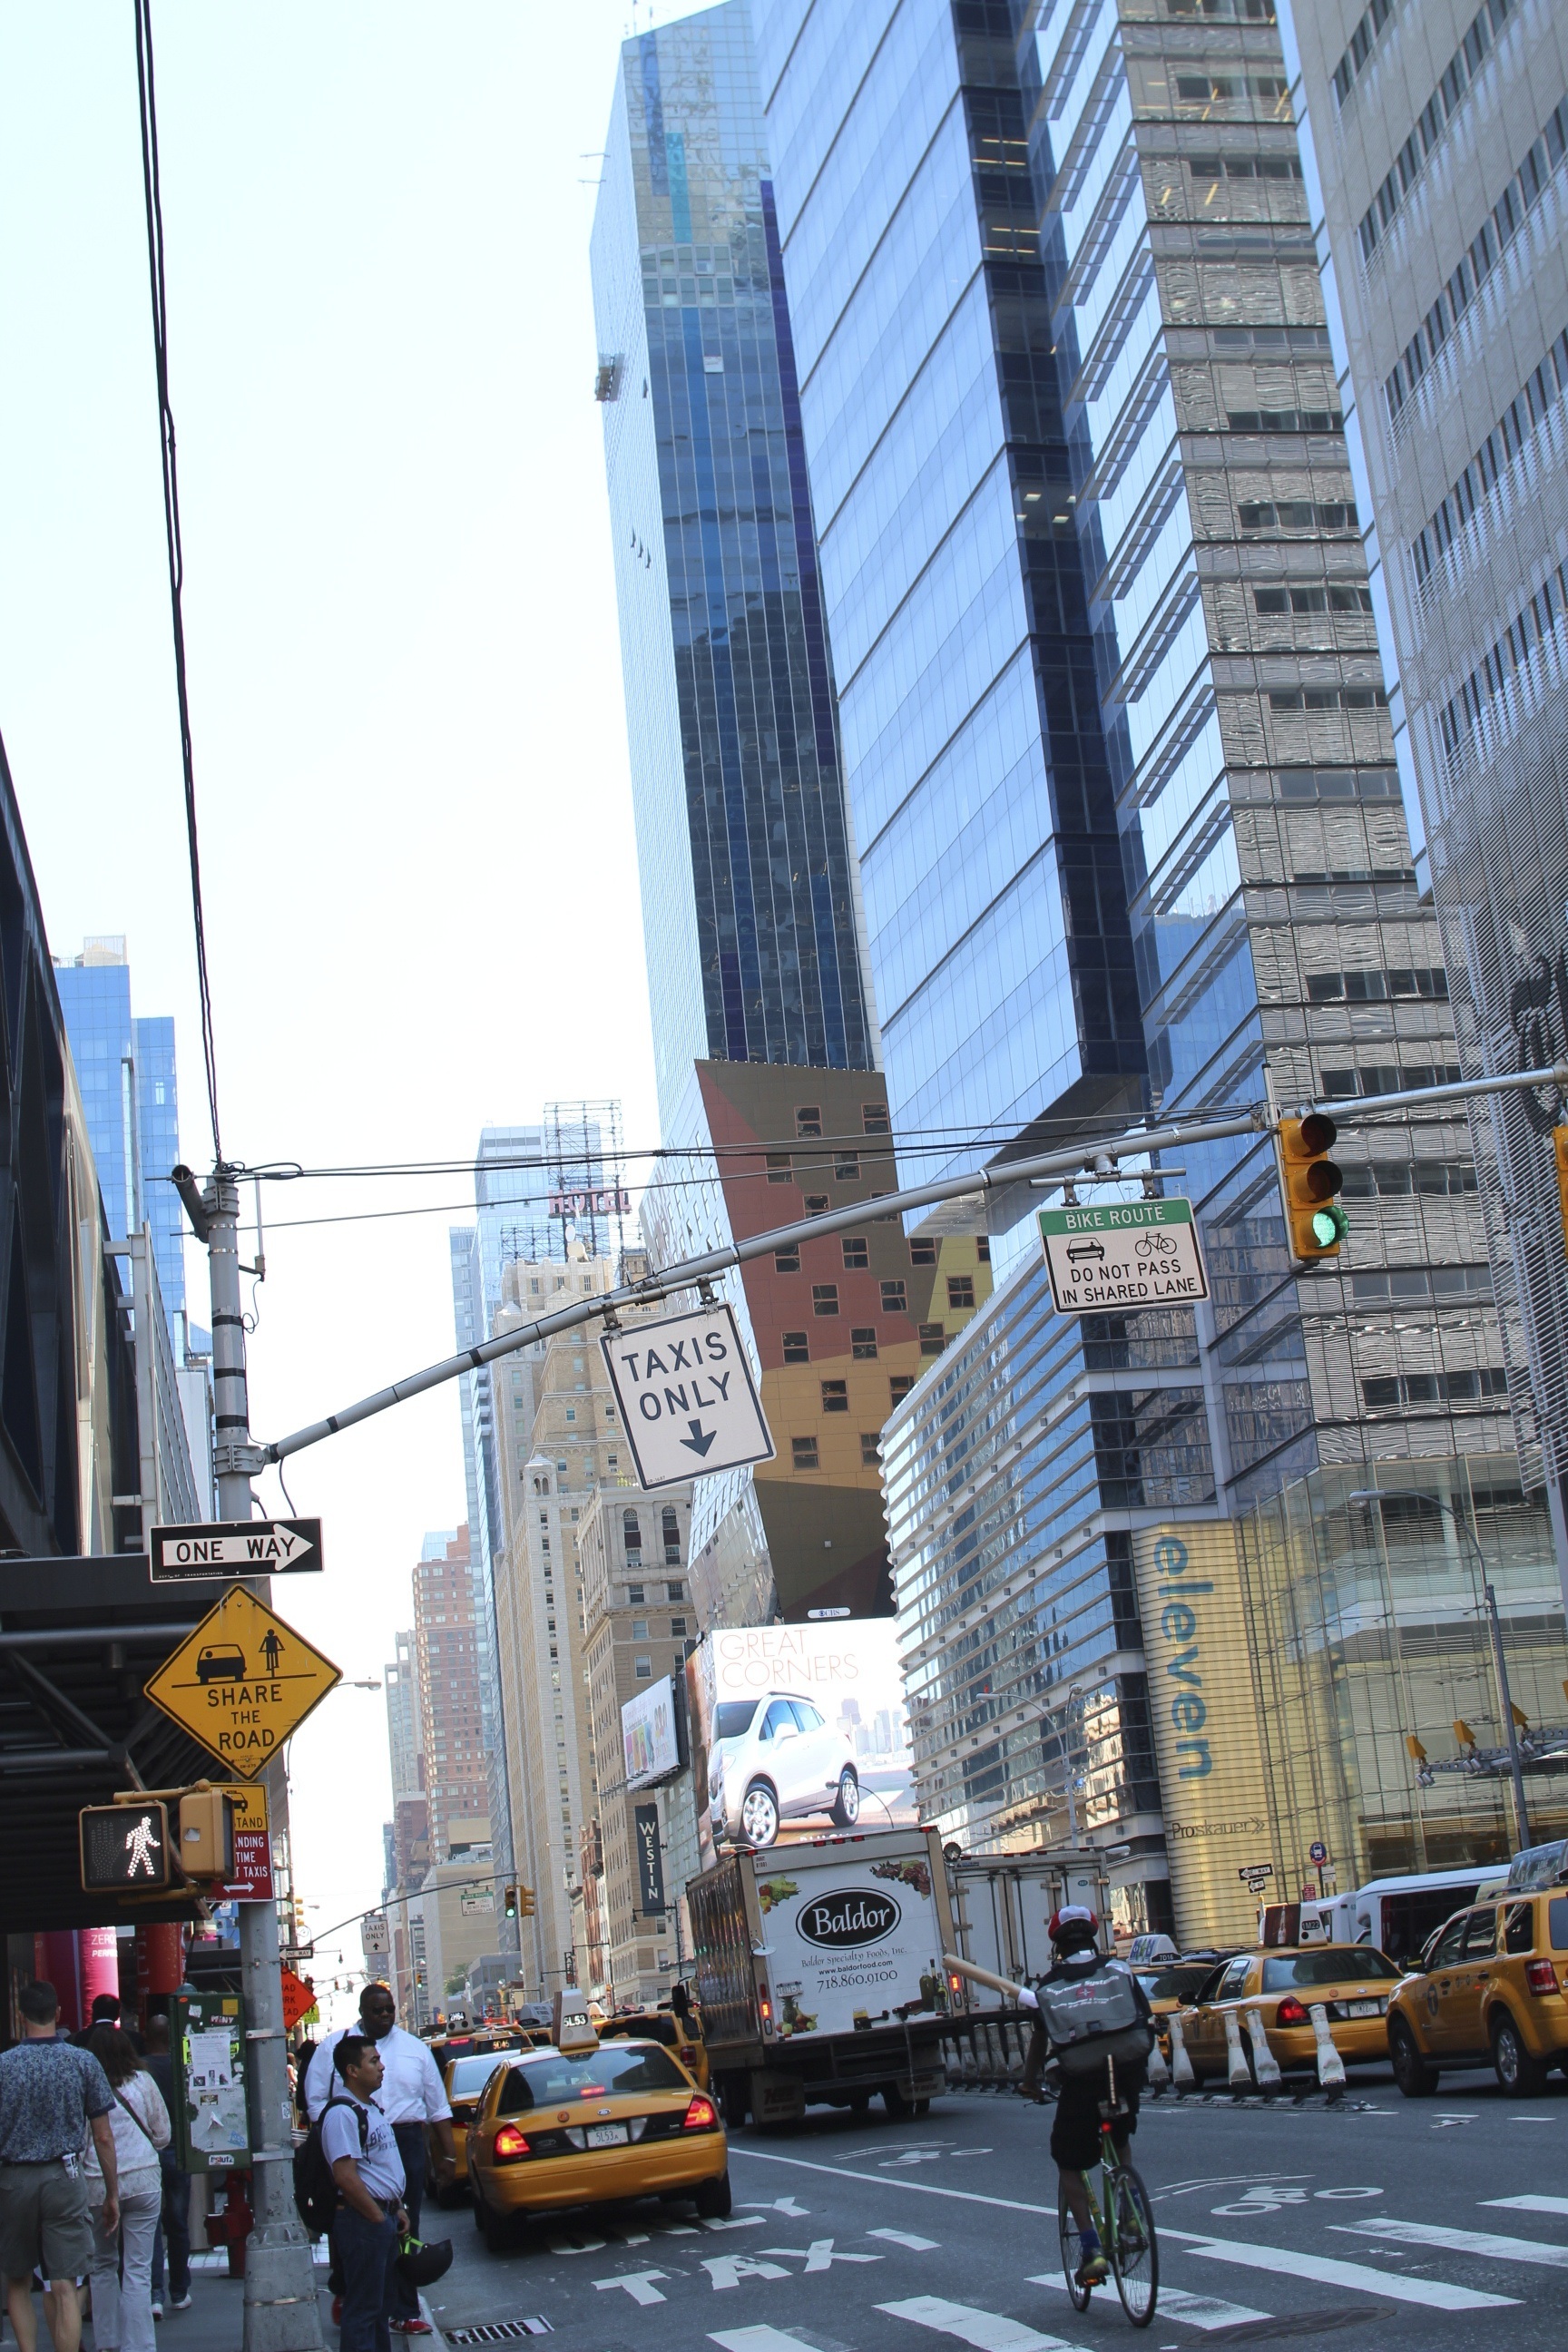
pedestrian, architecture, road, skyline, street, building, city, skyscraper, new york, cityscape, downtown, nyc, tower block, infrastructure, metropolis, neighbourhood, urban area, residential area, human settlement, metropolitan area